Shawn Ashmore

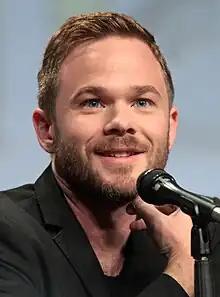
Ashmore in 2014

Shawn Robert Ashmore (born October 7, 1979) is a Canadian actor known for roles in film, television, and interactive media.